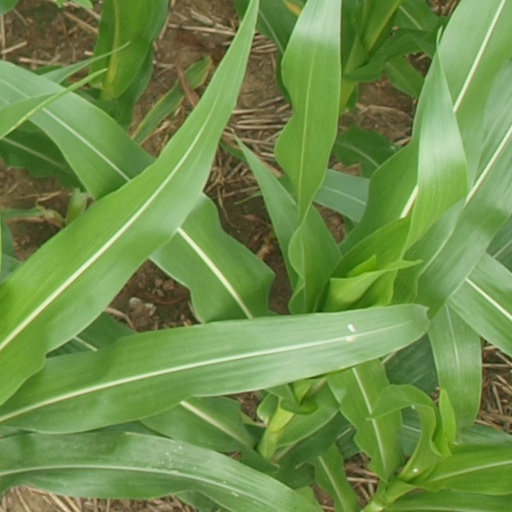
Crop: maize; corn